Cecilia Lugo

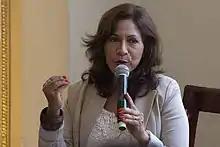

Cecilia Lugo (born November 22, 1955) is a Mexican contemporary dancer and choreographer. She has participated in groups such as INBA's National Dance Company and the Ballet Folklórico de México.